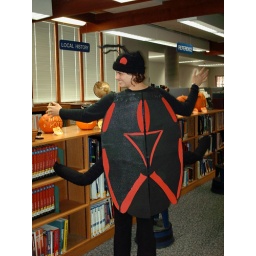
Jenny dressed as box elder bug, which we have flying around the library during the fall.